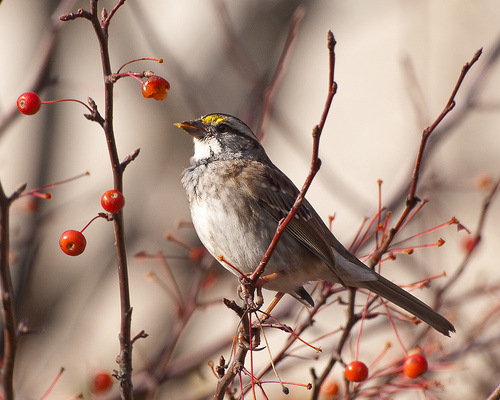
a small brown sparrow with white throat, lighter colored wing bars and belly, yellow superciliary and orange beak.
the bird has a brown overall body color with parts of its breast, belly and abdomen in white color.
a small plain bird with orange feet and bill, dark brown eye stripes and crest and a bright yellow spot in front of the eyes.
this bird has a white belly, abdomen and throat and the rest of it's body in brown.
a small gray and black bird with yellow superciliary and a small pointed orange lined bill.
this bird has wings that are grey and has a white belly and yellow crown
this bird has wings that are brown and has a white bellya small bird with a gold face, and a long tail compared to its body.
this is a gray bird with a long tail and a yellow eyebrow.
this small bird has a white belly, yellow on its crown, and a short pointed bill.
Species: White Throated Sparrow